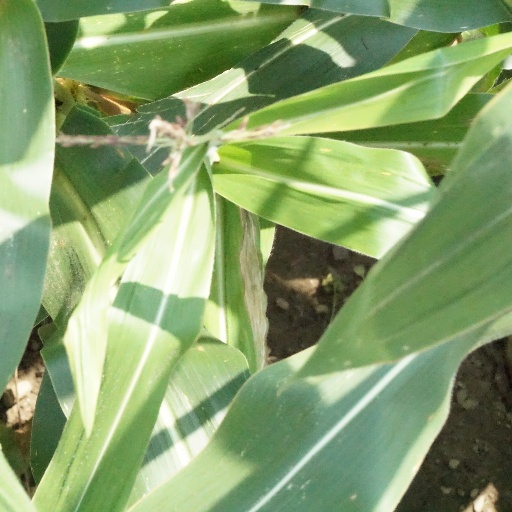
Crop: maize; corn